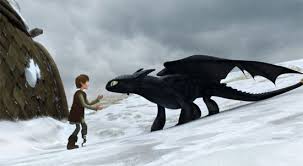
Portrait style: Cartoon Portrait